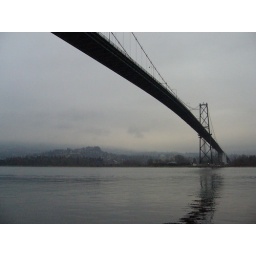
suspension bridge in vancouver, view from stanley park. I was out on a bike ride and it started raining.